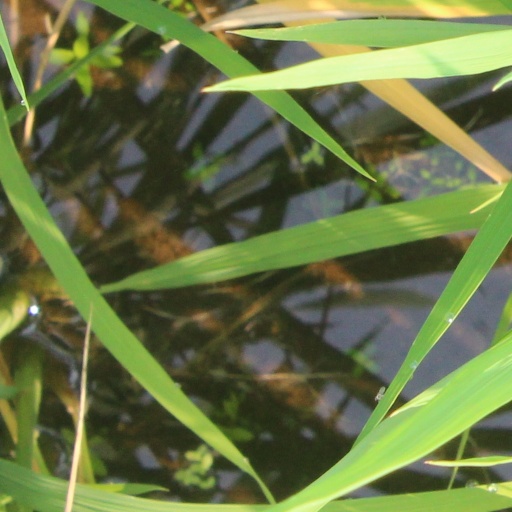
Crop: rice